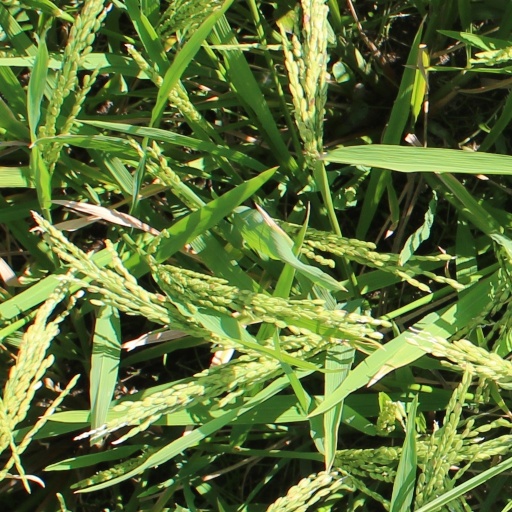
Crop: rice